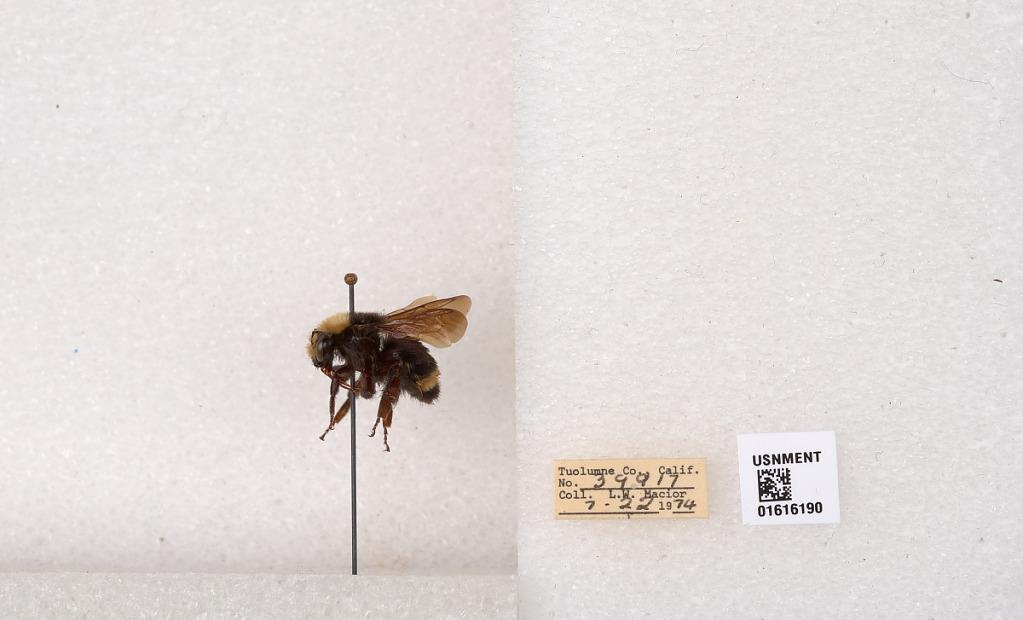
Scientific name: Bombus (Pyrobombus) vosnesenskii Radoszkowski
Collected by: L. Macior
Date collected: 1974-7-22
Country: United States
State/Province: California
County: Tuolumne
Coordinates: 37.9712, -120.228